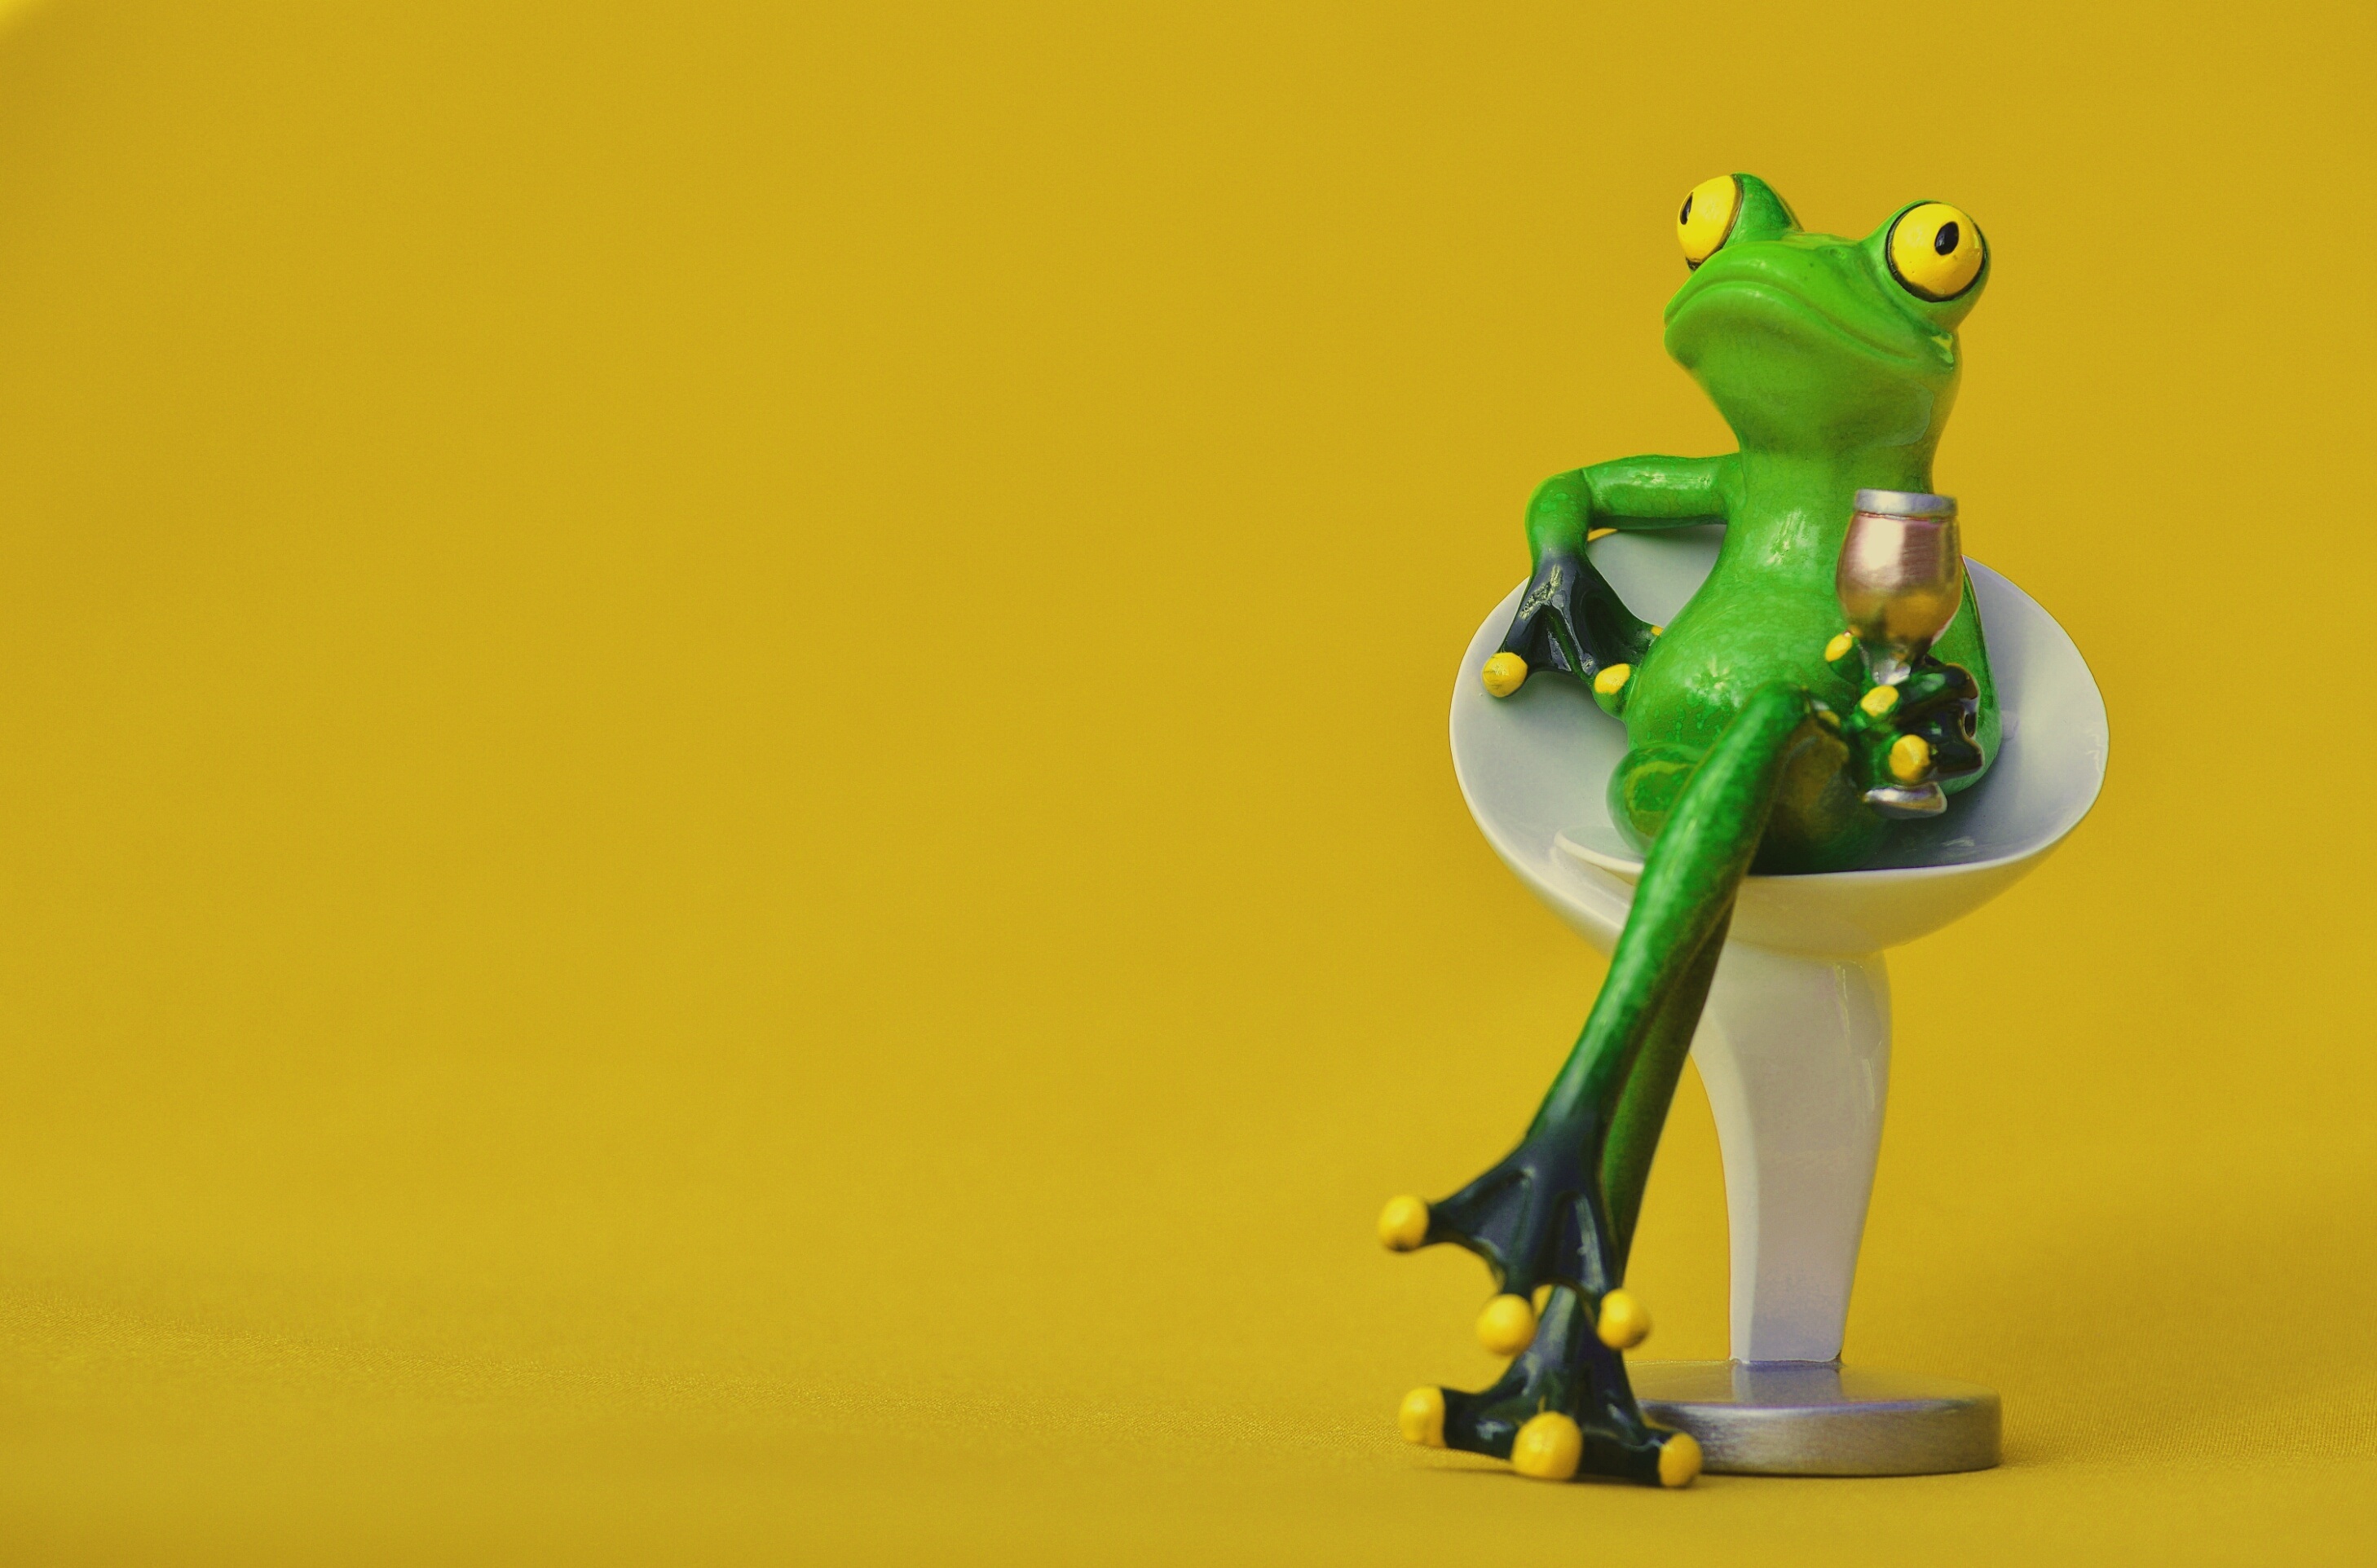
wine, sweet, chair, seat, cute, green, relax, cozy, drink, rest, frog, furniture, yellow, toy, sit, relaxation, figure, illustration, figurine, funny, coziness, cartoon, furniture pieces, soaked